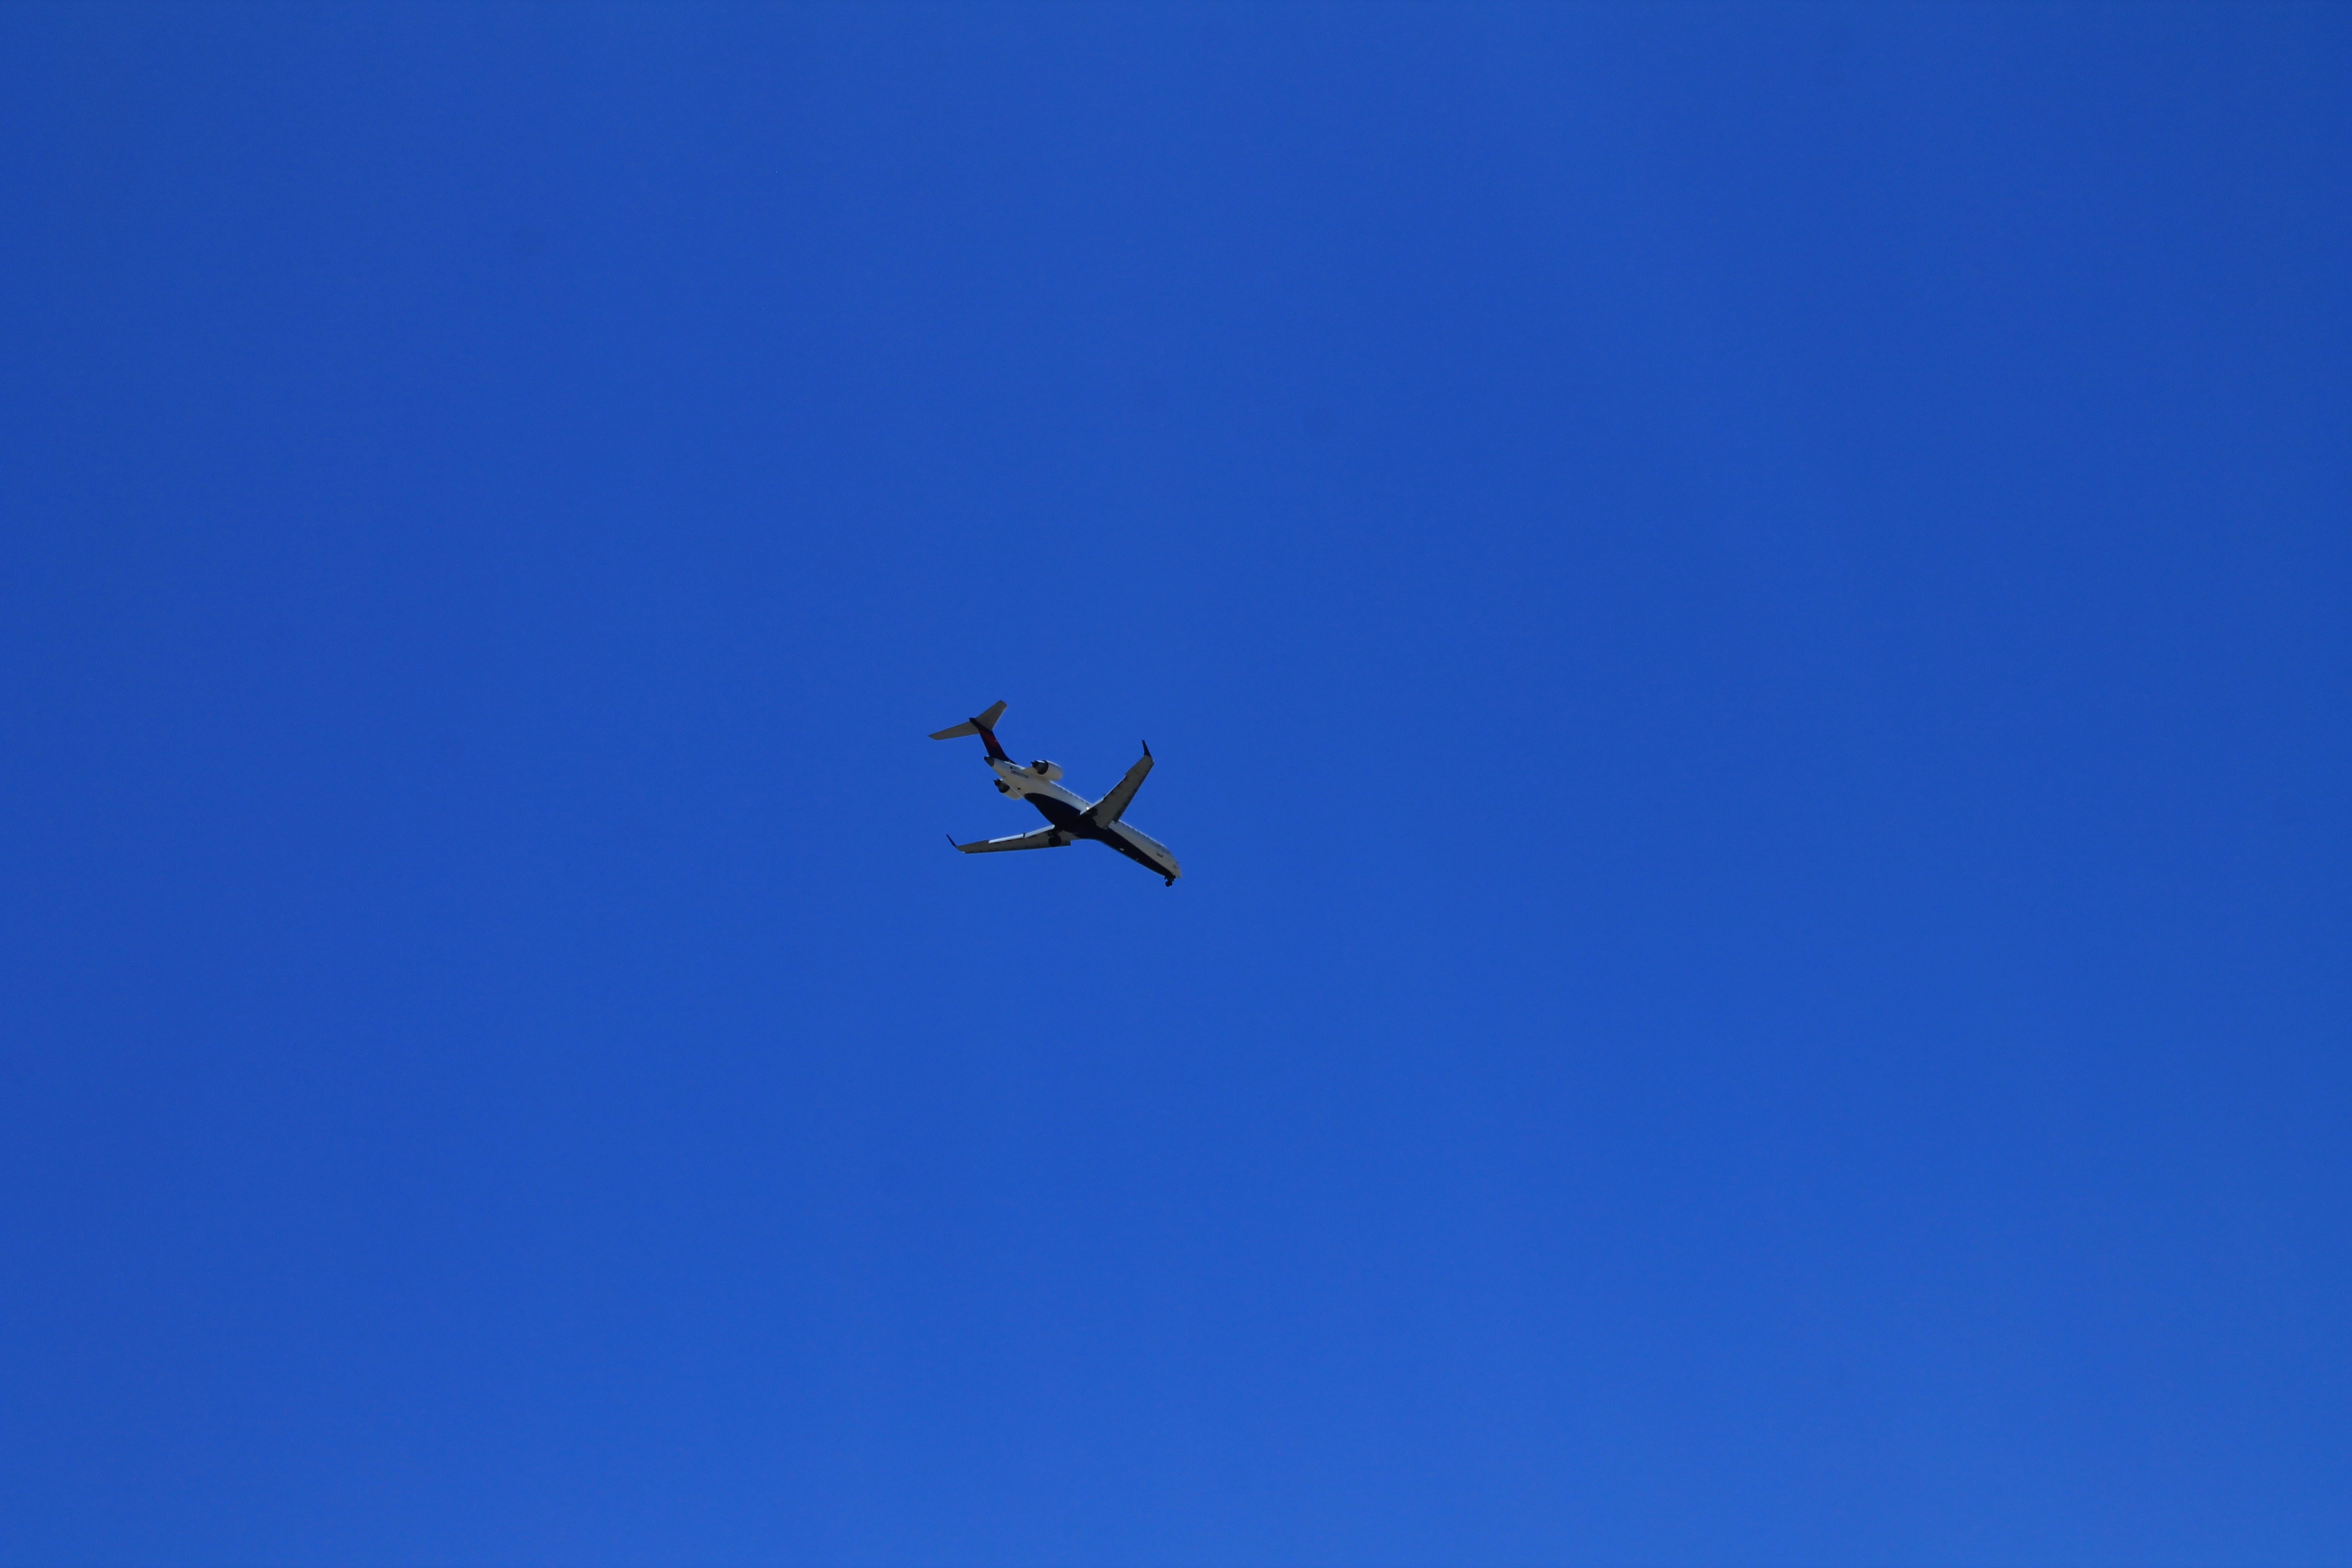
wing, sky, airplane, plane, clear, flight, blue, atmosphere of earth